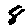
Label: 8